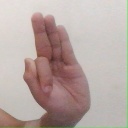
अक्षर: फ